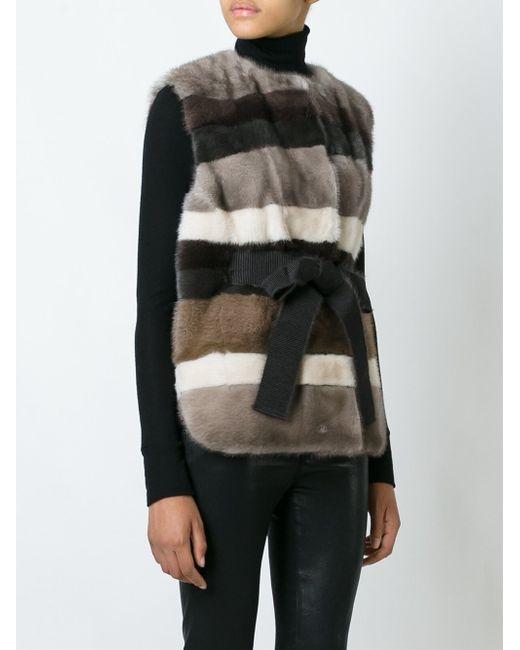
gestreifte Damenweste aus Wolle, in der Taille gebunden